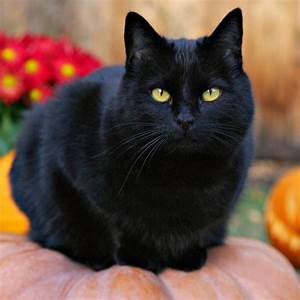
Label: cat